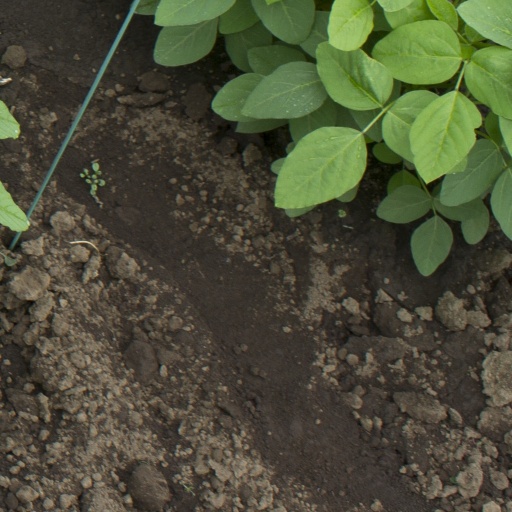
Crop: soybean